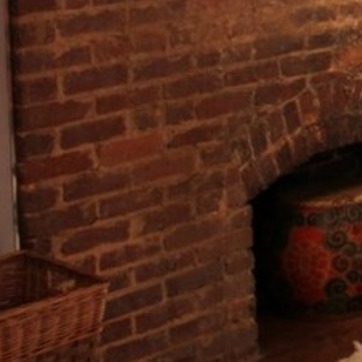
Material: brick